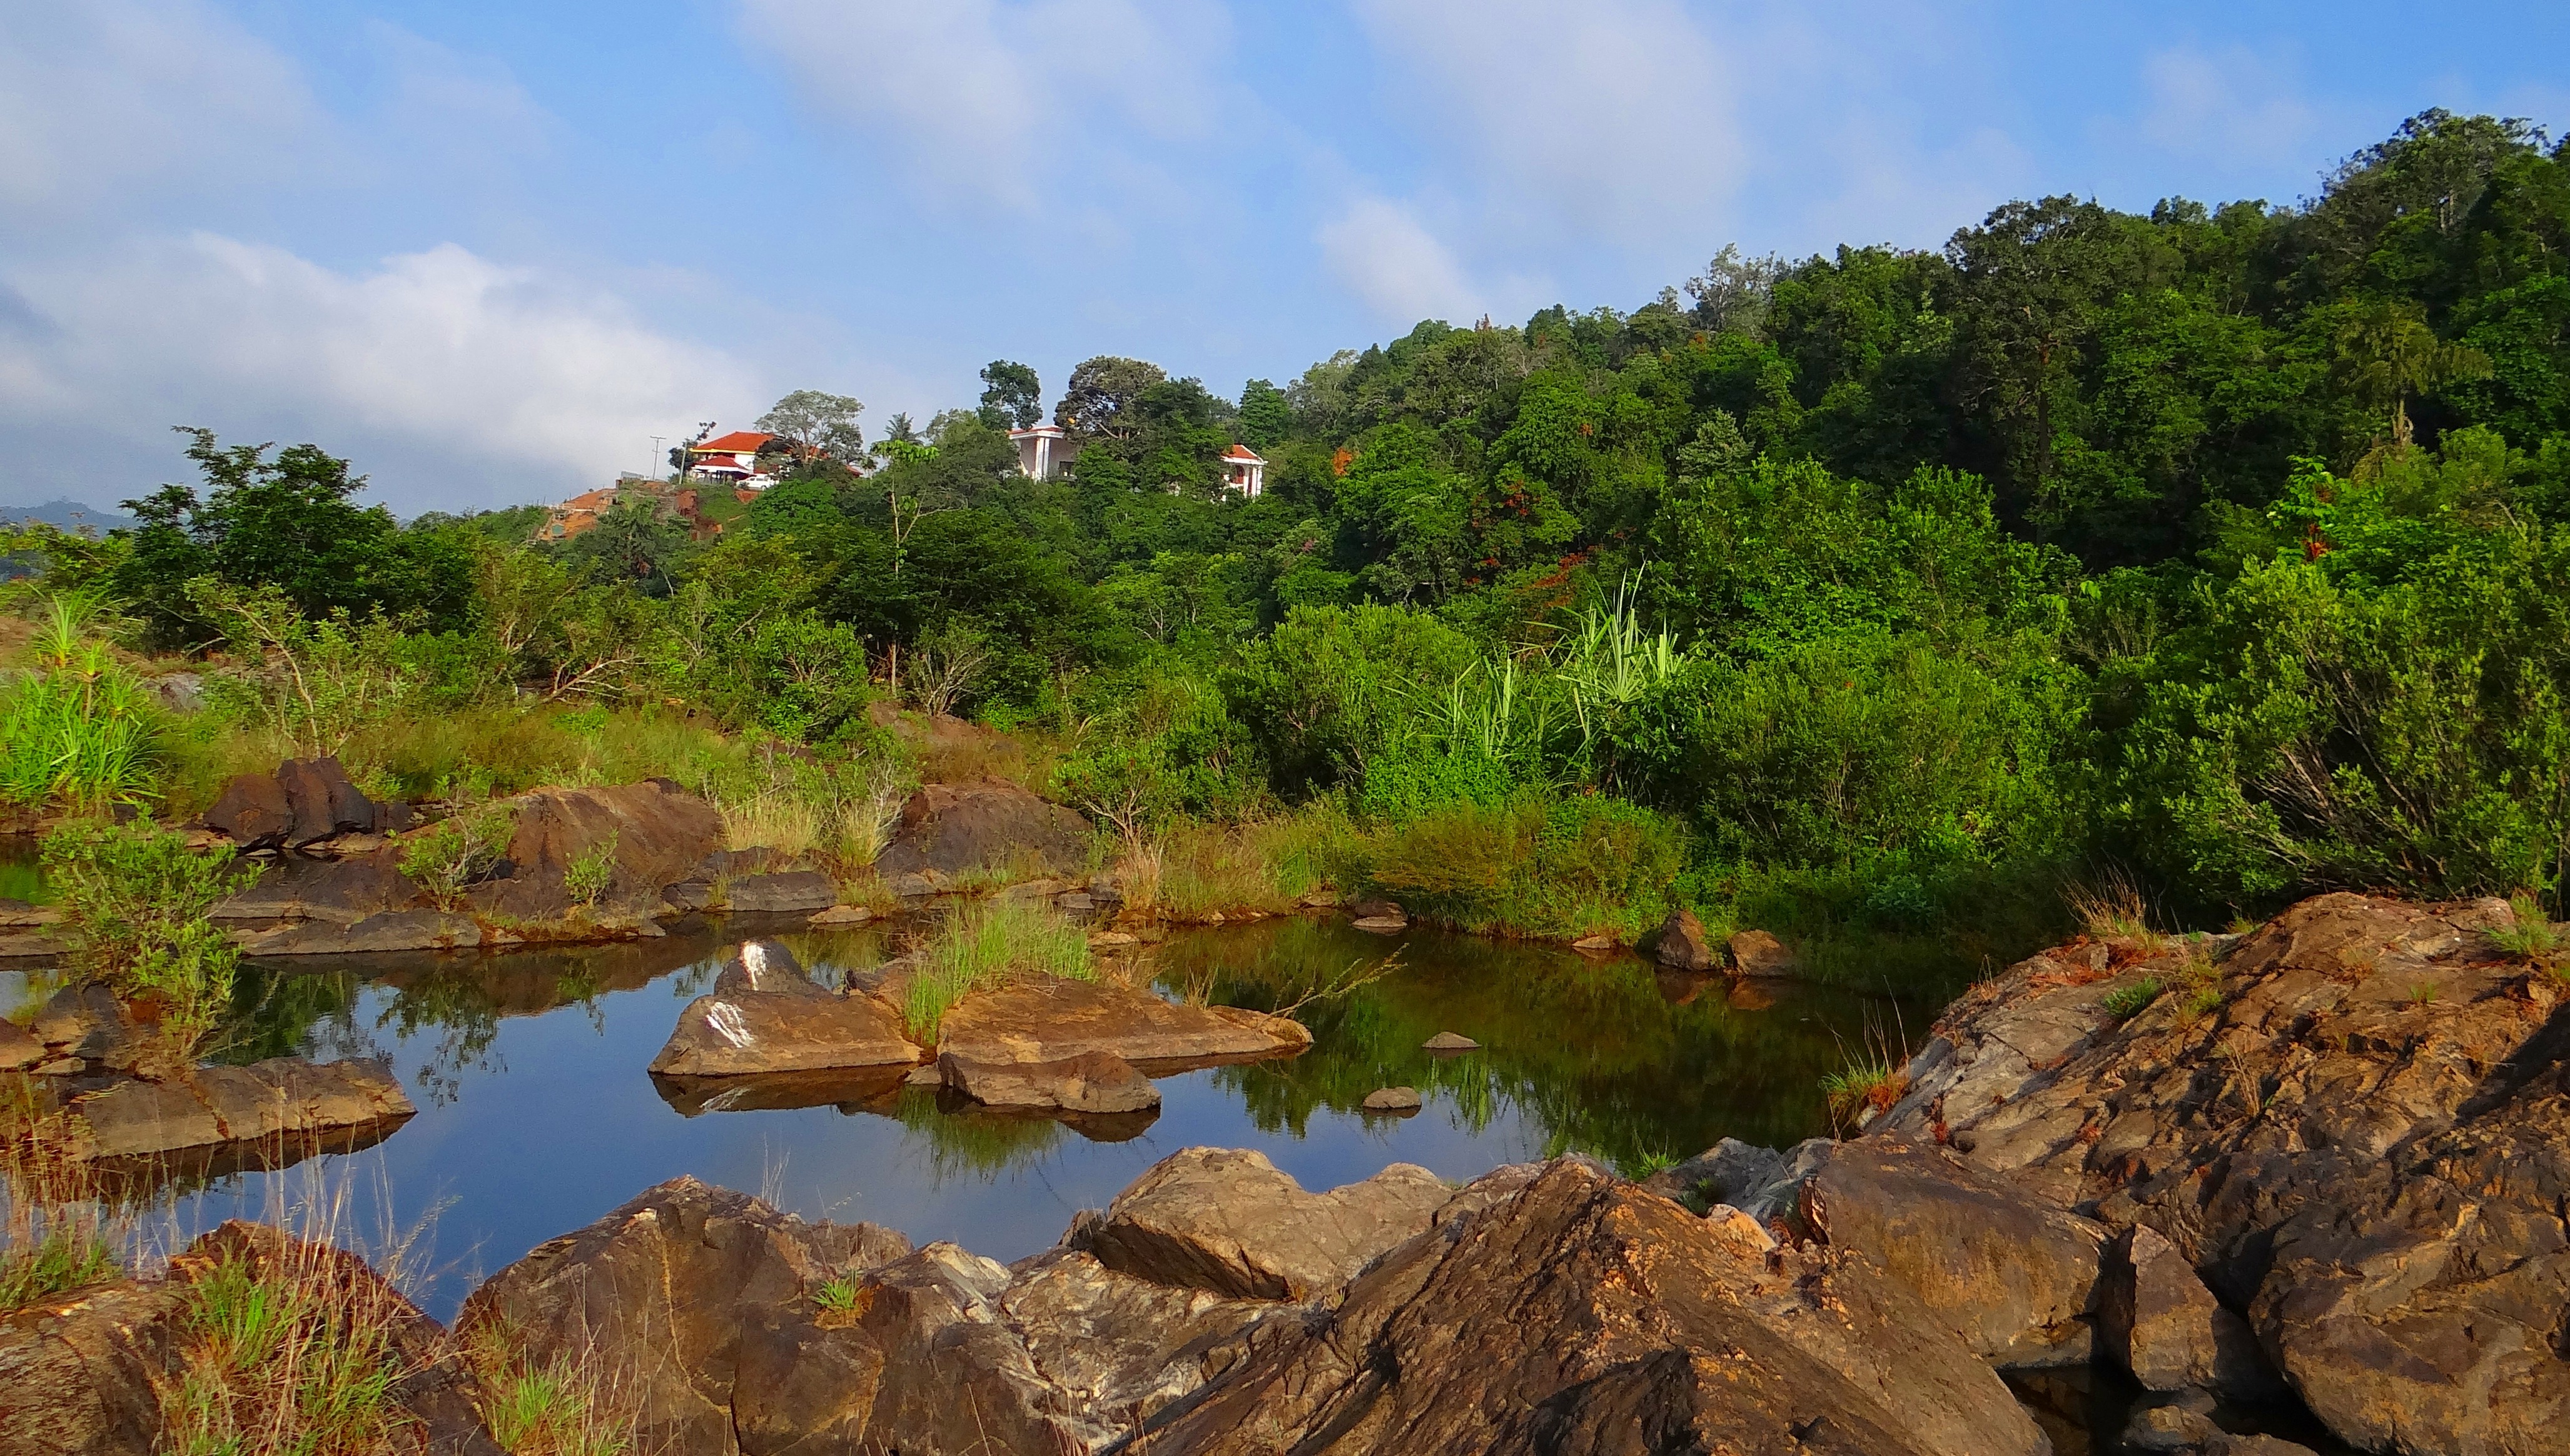
tree, water, forest, wilderness, lake, river, reflection, jungle, autumn, river bed, vegetation, rainforest, wetland, india, habitat, ecosystem, karnataka, biome, western ghats, natural environment, jog falls, fall head, evergreen forest, sharavati river